Laura Curran

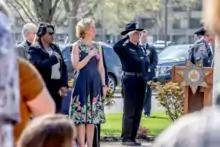
County Executive Curran at Memorial Service

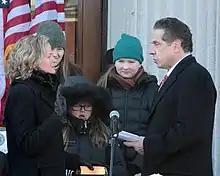
Curran Sworn in by then-Governor of New York Andrew Cuomo

In 2017, Curran won a September 12 primary against Nassau County Comptroller George Maragos, who switched parties from Republican to Democratic.